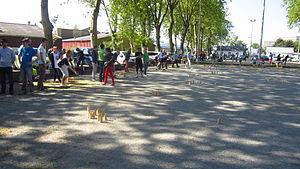
""Open Breizh de Mölkky"" Compétition de Mölkky en triplette à Nantes, le samedi 17 mai 2014
Le mölkky est un jeu d'adresse inventé par l'entreprise finlandaise Lahden Paikka en 1996, dans la région méridionale du Päijät-Häme. Il s'inspire du kyykkä, un jeu traditionnel finlandais de lancer ayant ses origines en Carélie. Se pratiquant en plein air, l'objectif du mölkky est de marquer exactement cinquante points en renversant des quilles numérotées de 1 à 12 en lançant une fois par tour un bâton de bois. Ne demandant pas la force nécessaire du kyykkä, le mölkky peut se pratiquer sans distinction d'âge ou de condition physique.